St Mary Magdalene Chapel, Dingli

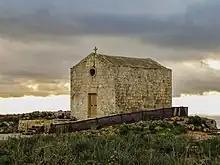
View of St. Mary Magdalene Chapel

Saint Mary Magdalene Chapel is a Roman Catholic chapel in the limits of Dingli, Malta, dedicated to Mary Magdalene. It overlooks the Dingli Cliffs, and is therefore commonly known as il-kappella tal-irdum (chapel of the cliffs). The chapel was built in 1646 on the site of an earlier one which had existed since at least the 15th century. Its simple architecture is typical of Maltese wayside chapels.